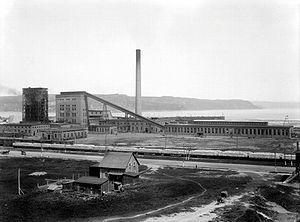
La Baie est un des trois arrondissements urbains de la ville de Saguenay, au Québec. Avant les réorganisations municipales québécoises de 2002, il était reconnu comme Ville de la Baie, une municipalité regroupant les secteurs Grande-Baie, Bagotville et Port-Alfred depuis 1976.